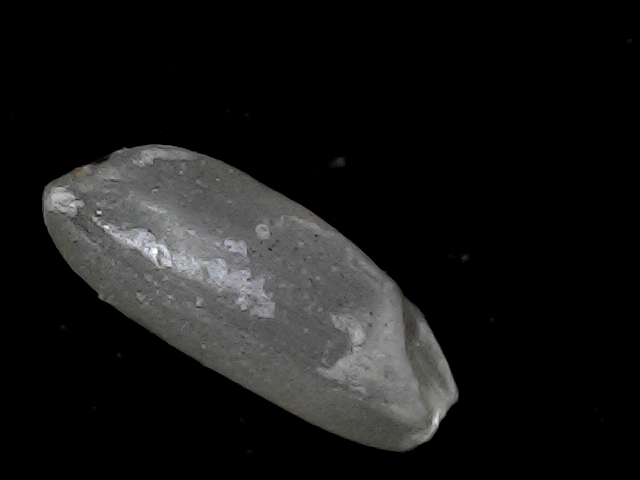
Rice variety: BD93